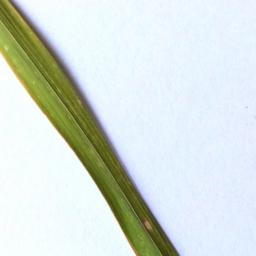
Label: Rice___Leaf_Blast